Senne Railway

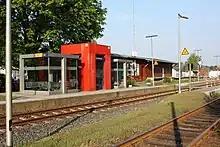
Sennestadt station

The name "Windelsbleiche" for the station in the former municipality of "Senne I" was a result of the successful advocacy of "Windel", a local textile company. The station in the former municipality of "Senne II" was called "Kracks" until 1966 after Johann Krack, the owner of the farm on which the station was built, and is now called "Sennestadt" ("Senne town").